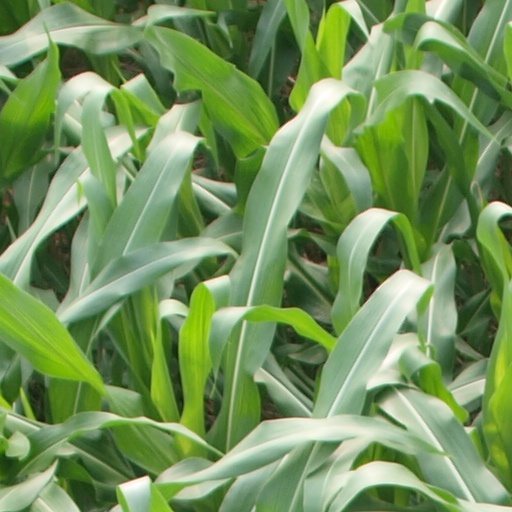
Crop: maize; corn